Cultural impact of Taylor Swift

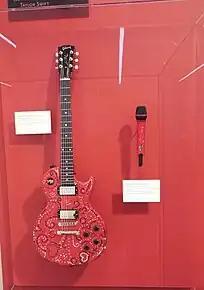

Journalists highlighted how Swift redefined the 21st-century pop music direction by expanding pop's perceived boundaries to bring forth emotional engagement and artistic ambition without forfeiting commercial success, defying critical beliefs. In 2013, Rosen described the "Red"-era Swift as a prim figure—"a rock critic's darling who hasn't the faintest whiff of countercultural cool about her", setting her apart from pop stars that followed the "raunchiness" trend of the period. In 2016, Roland said Swift "managed to conquer country and, in an unprecedented move, transition fully into life as a pop artist with her latest album, "1989", without even a hiccup." "1989"s commercial success transformed Swift's image from a country singer to a full-fledged pop star. Its singles received heavy rotation on U.S. radio over one and a half years following its release, which "Billboard" noted as "a kind of cultural omnipresence" that was rare for a 2010s album.